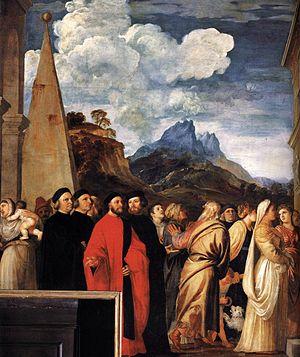
La Présentation de Marie au Temple est une peinture à l'huile sur toile du Titien, datée de 1534-1538 et conservée aux Gallerie dell'Accademia de Venise. C'est une toile monumentale conservée à son emplacement d'origine, dans la salle de la Scuola Grande di Santa Maria della Carita qui fait désormais partie du musée.